Describe the emotion expressed in this image:  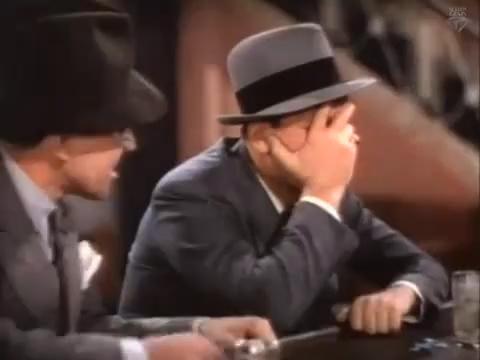
This person displays Pain, valence and arousal with low intensity.